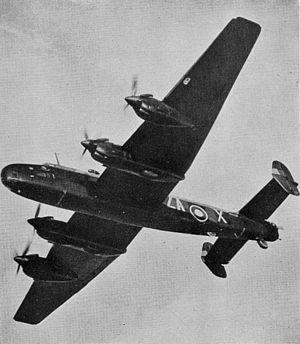
Le Halifax est un bombardier lourd quadrimoteur britannique utilisé par la Royal Air Force durant la Seconde Guerre mondiale.